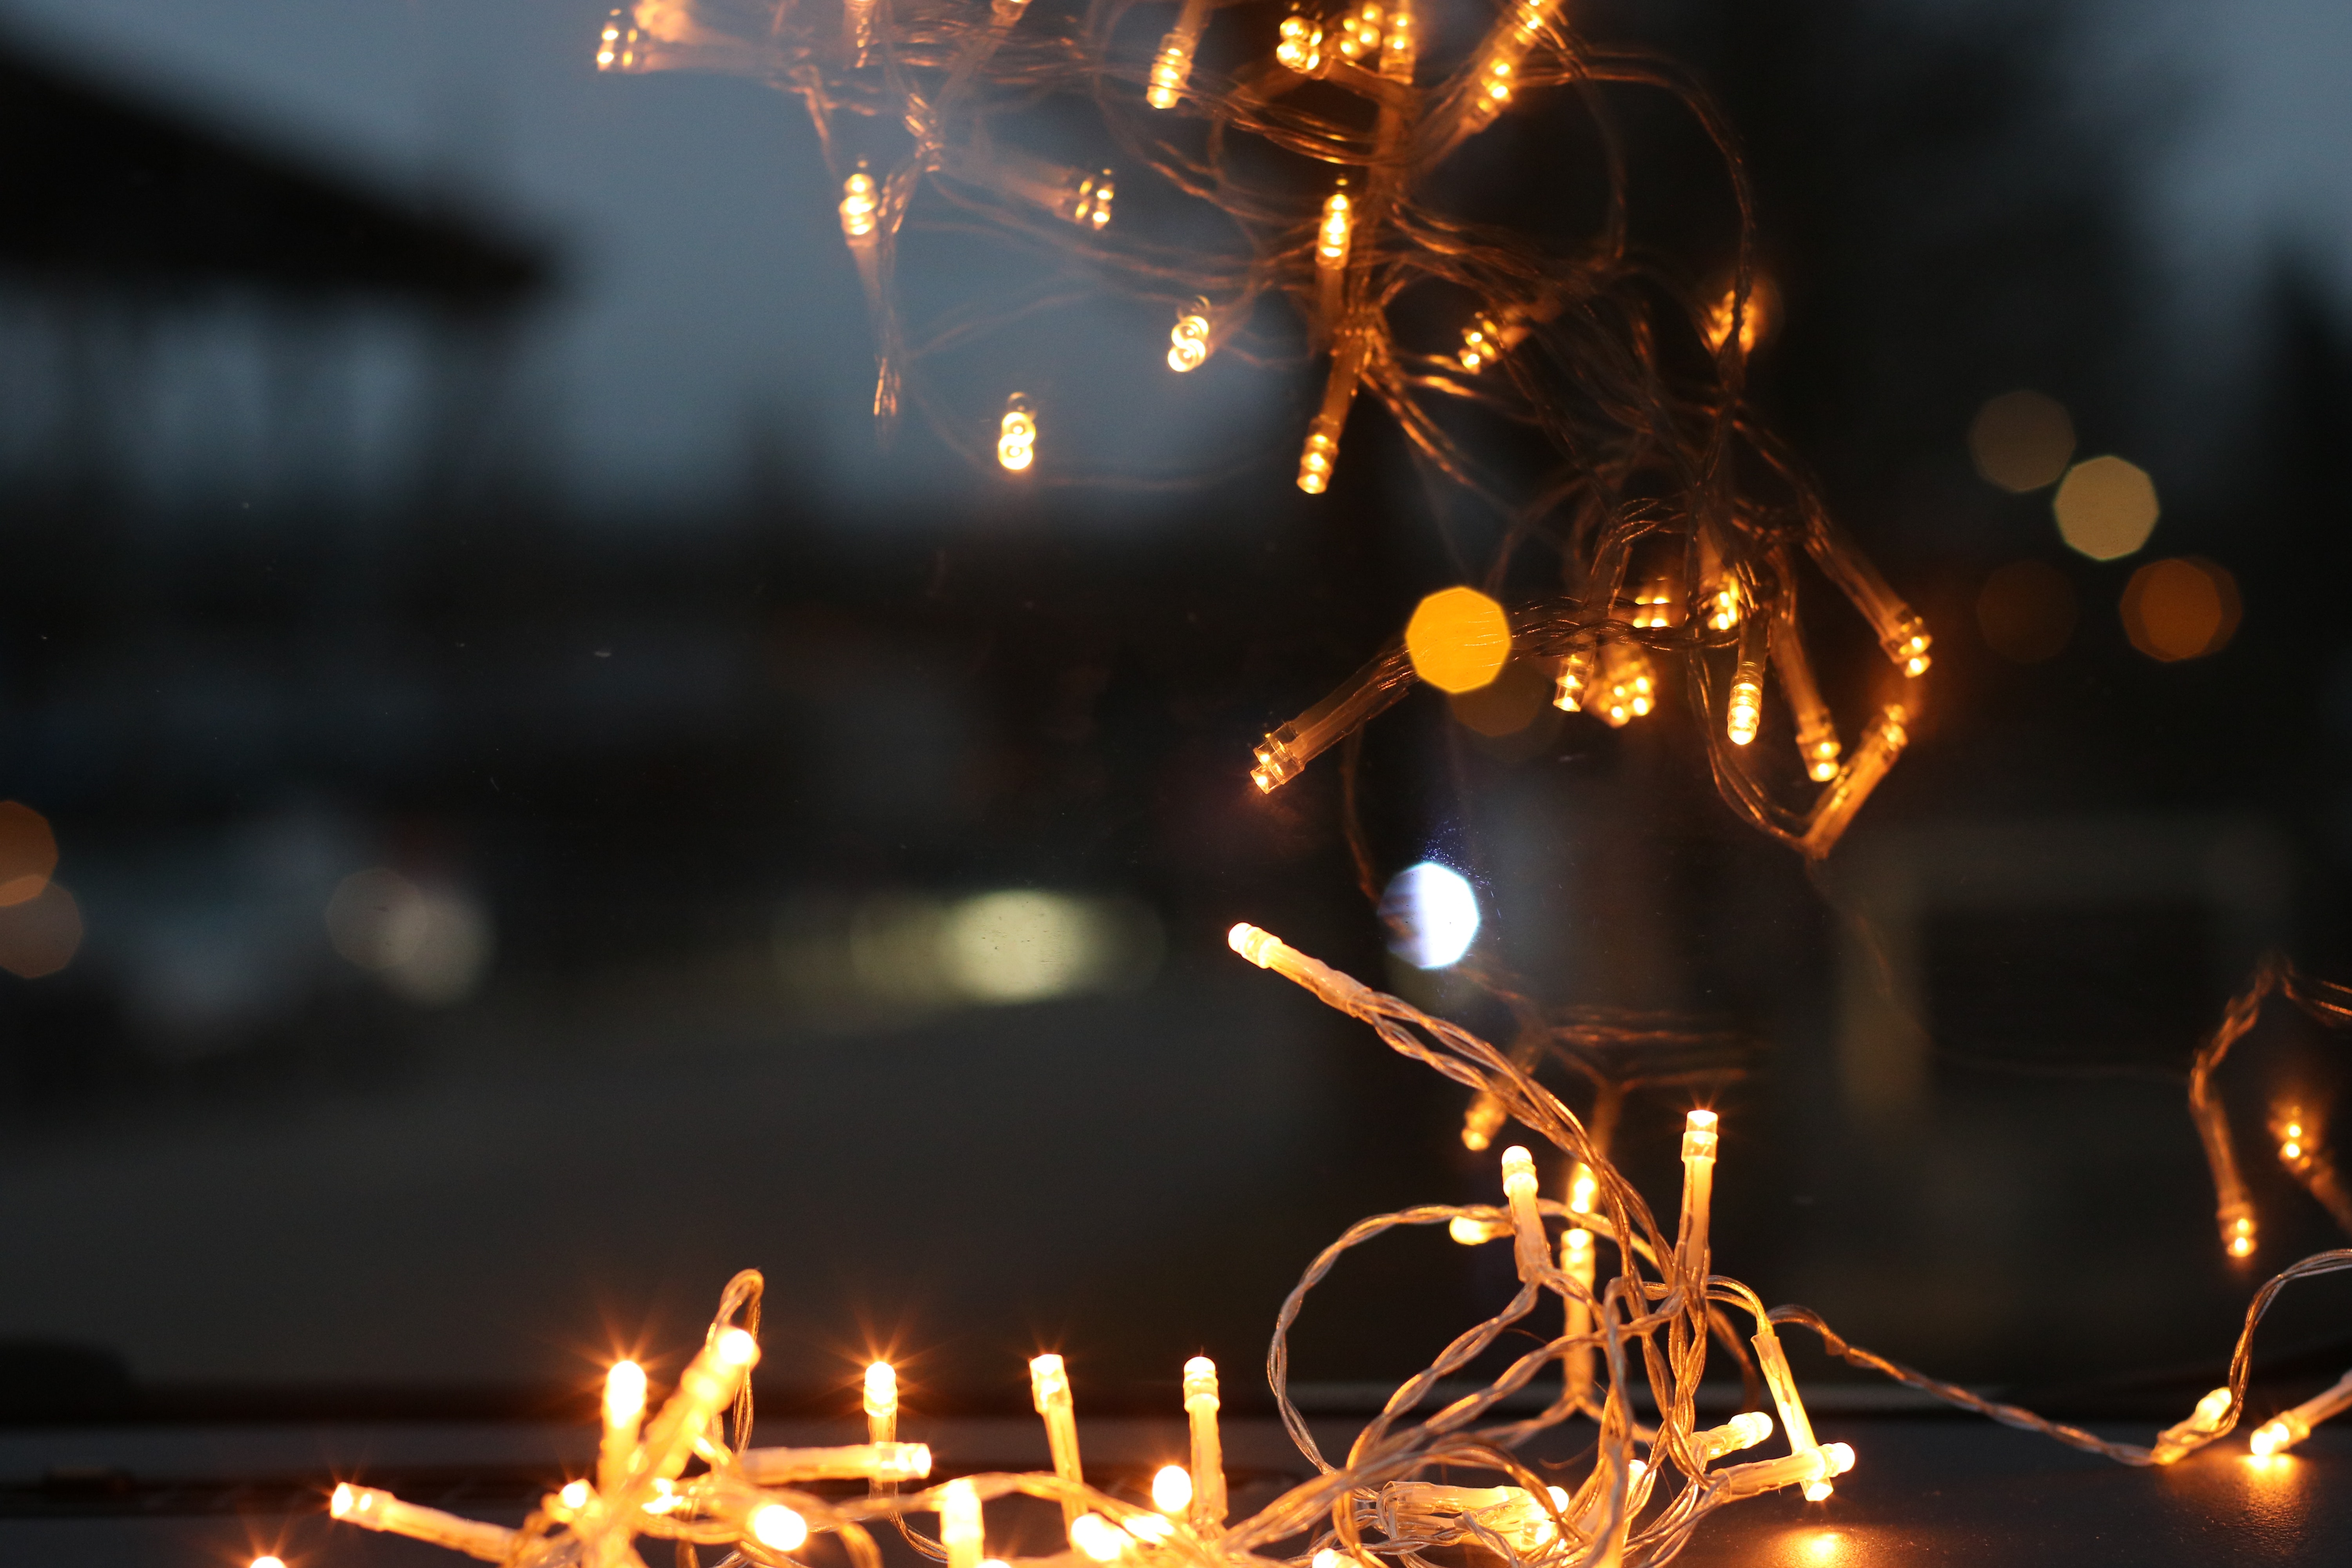
lighting, light, heat, holiday, night, event, interior design, flame, christmas lights, fete, darkness, midnight